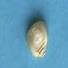
Maize quality: Good